Tel Lachish

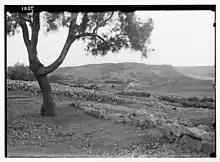
Tell Lachish, 1936

In 701 BCE, during the revolt of Hezekiah, king of Judah, against the Neo-Assyrian Empire, it was besieged and captured by Sennacherib despite the defenders' determined resistance. Some scholars believe that the fall of Lachish occurred during a second campaign in the area by Sennacherib ca. 688 BCE. The site now contains the only remains of an Assyrian siege ramp discovered. Sennacherib later devoted a whole room in his "Palace without a rival", the southwest palace in Nineveh, for artistic representations of the siege on large alabaster slabs, most of which are now on display in the British Museum. They hold depictions of Assyrian siege ramps, battering rams, sappers, and other siege machines and army units, along with Lachish's architecture and its final surrender. Combined with the archaeological finds, they give a good understanding of siege warfare of the period. Modern excavation of the site has revealed that the Assyrians built a stone and dirt ramp up to the level of the Lachish city wall, thereby allowing the soldiers to charge up the ramp and storm the city. Excavations revealed approximately 1,500 skulls in one of the caves near the site, and hundreds of arrowheads on the ramp and at the top of the city wall, indicating the ferocity of the battle. The city occupied an area of .